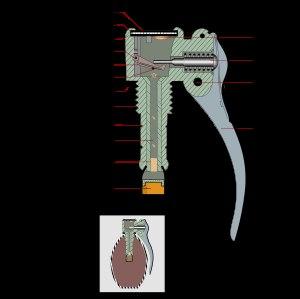
Une grenade à main est un petit engin explosif tenu en main et destiné à être lancé, pour ensuite exploser après un court laps de temps.